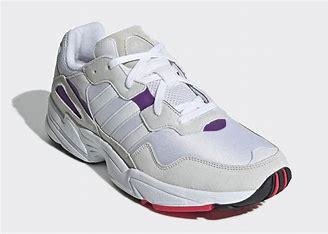
Brand: Adidas
Model: Yung 96